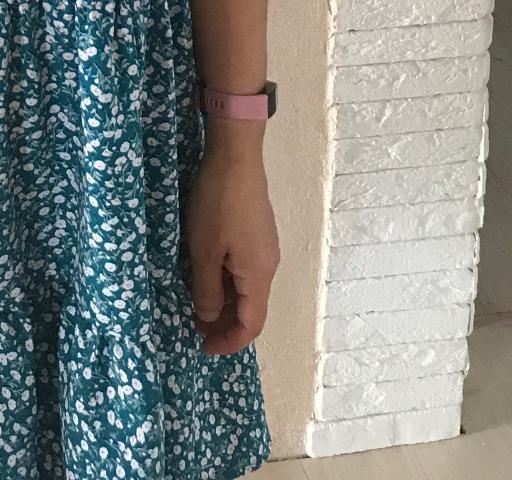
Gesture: no_gesture